Bojkovice

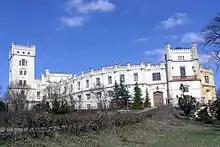
Nový Světlov Castle

The main attraction is the Nový Světlov Castle. The original fort was built in the 1480s to protect the town from the attacks of Hungarians. In the second half of the 19th century, it was converted into a castle in the Tudor neo-Gothic style.